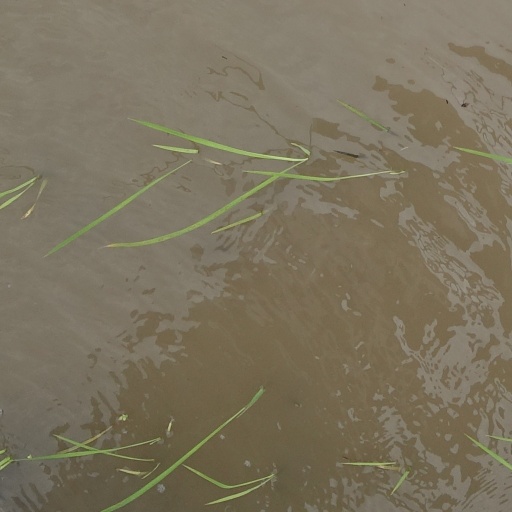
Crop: rice